Question: Please indicate a possible affordance area of the axe that can be used for chopping
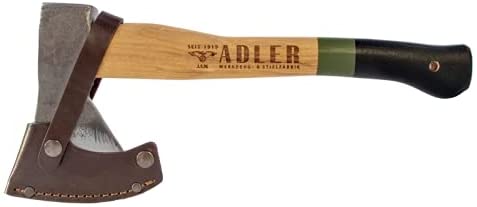
Answer: [6, 0, 217, 194]